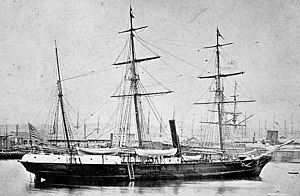
Jeannette-ekspeditionen
Skibet Jeannette i Le Havre, France, 1878
"Jeannette-ekspeditionen fra 1879-81, officielt den amerikanske arktiske ekspedition, var et forsøg ledet af George W. De Long på at nå Nordpolen ved at forsøge en banebrydende ny rute fra Stillehavet gennem Beringstrædet. Forudsætningen var, at en tempereret strøm, Kuro Siwo, strømmede nordover ind i strædet, hvilket gav en adgang til et åbent polarhav og dermed til polen. Denne teori viste sig illusorisk; ekspeditionens skib, USS ""Jeannette"" og dets besætning på 33 mand, blev fanget af is og drev i næsten to år, før hun blev knust og sank nord for den sibiriske kyst. De Long førte derefter sine 32 mænd på en farlig rejse med slæde, trækkende Jeannettes hvalbåd og to kuttere og skiftede til sidst til disse små både for at sejle til Lena-deltaet i Sibirien. Under denne rejse, og i de efterfølgende uger med vandring i Sibirien før redningen, døde 20 af skibets mandskab, herunder De Long.